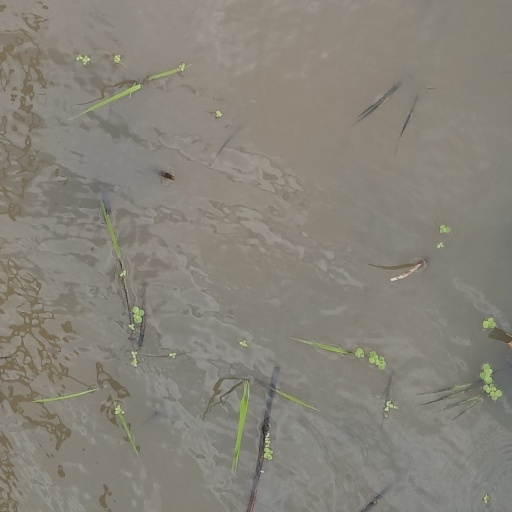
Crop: rice